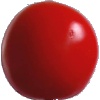
Label: Tomato 4